Chaz Ebert

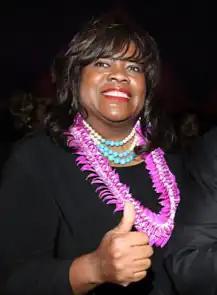
Ebert at the Hawaii International Film Festival in 2010

Chaz Ebert (née Hammel, previously Hammel-Smith, born October 15, 1952) is an American businesswoman. She is best known for her marriage to film critic Roger Ebert, having been married to him from 1992 until his death in 2013.